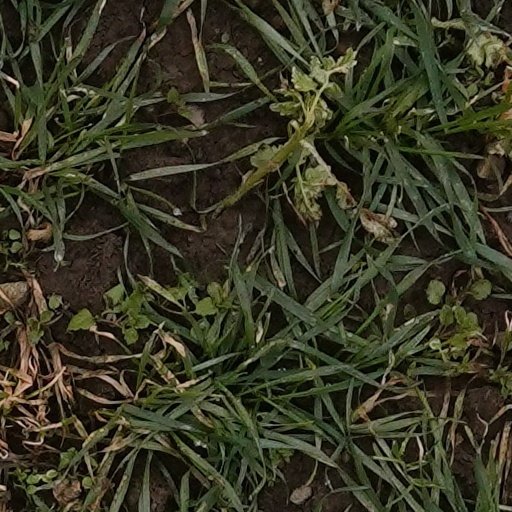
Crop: wheat